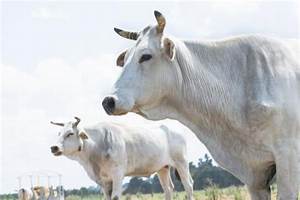
Label: mucca